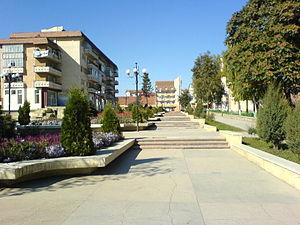
Târgu Frumos est une ville de Moldavie roumaine, dans le județ de Iași. la ville est située à une cinquantaine de kilomètres du chef-lieu de Iași.